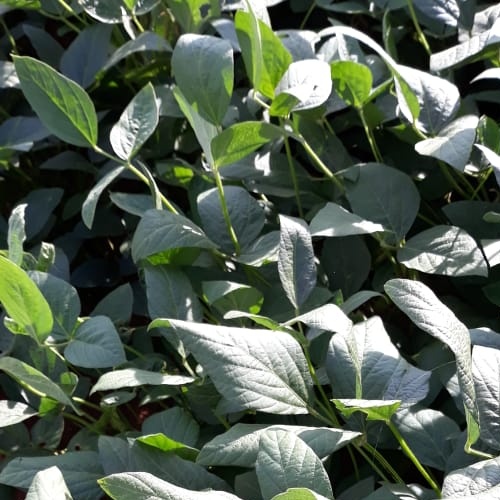
Label: Diabrotica_speciosa